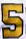
Number: 5